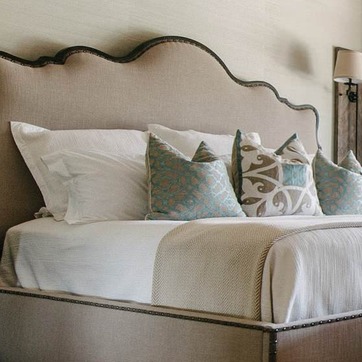
Material: fabric